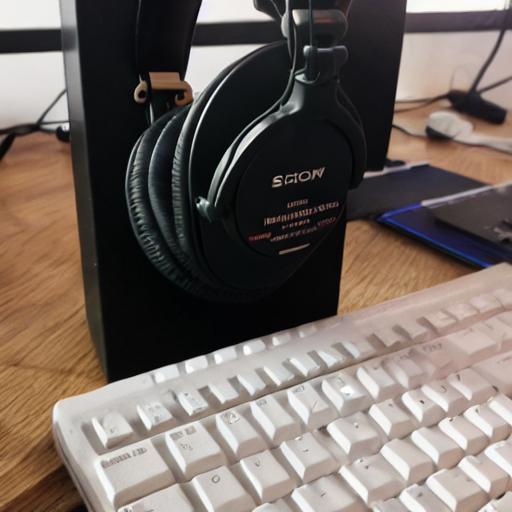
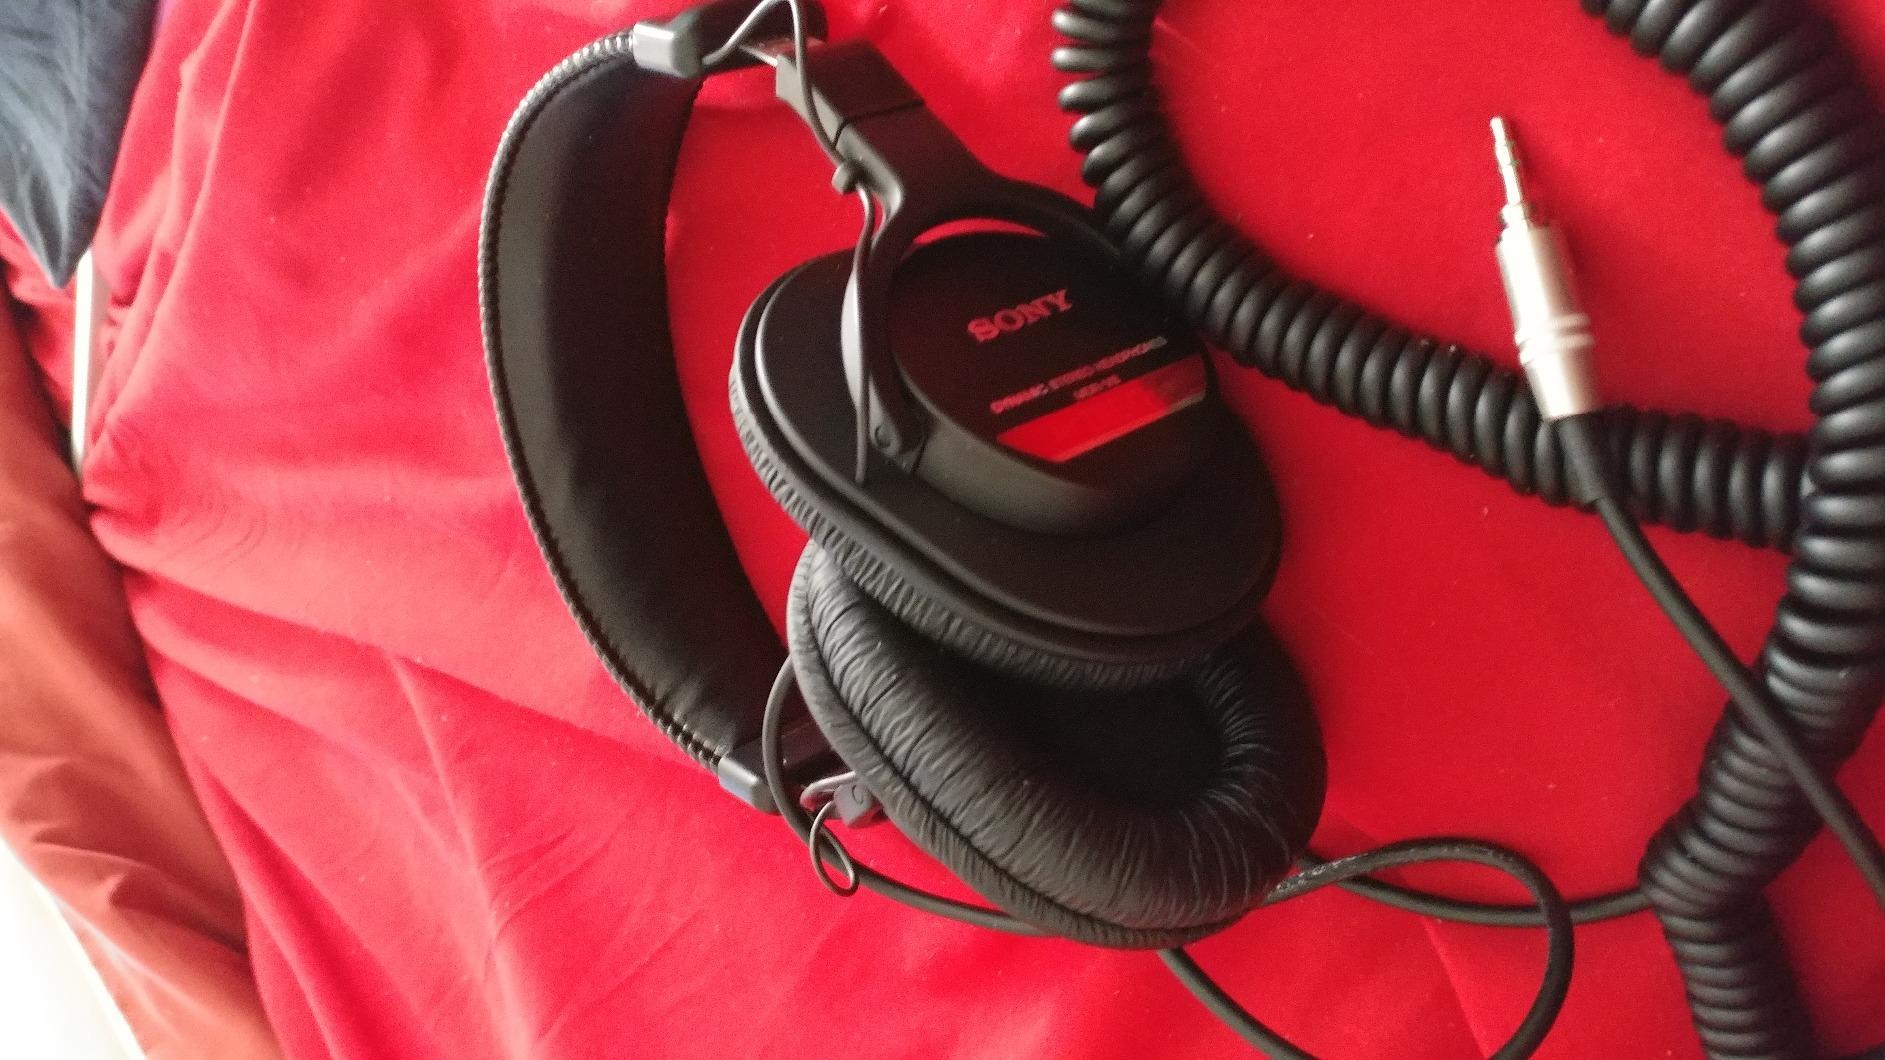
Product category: headphones
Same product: no